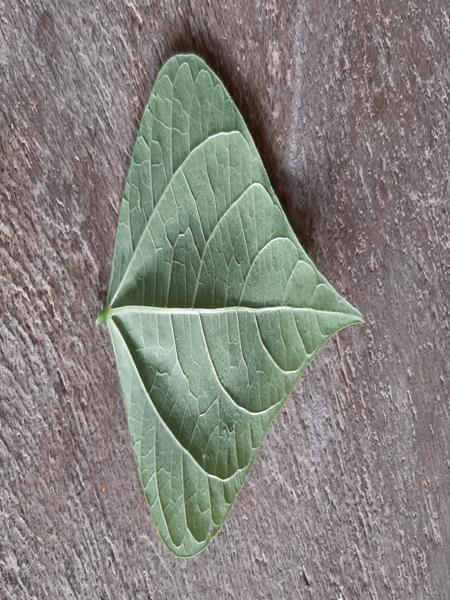
Plant: Beans